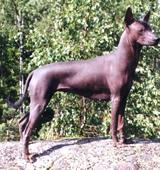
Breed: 220-n000069-Mexican_hairless